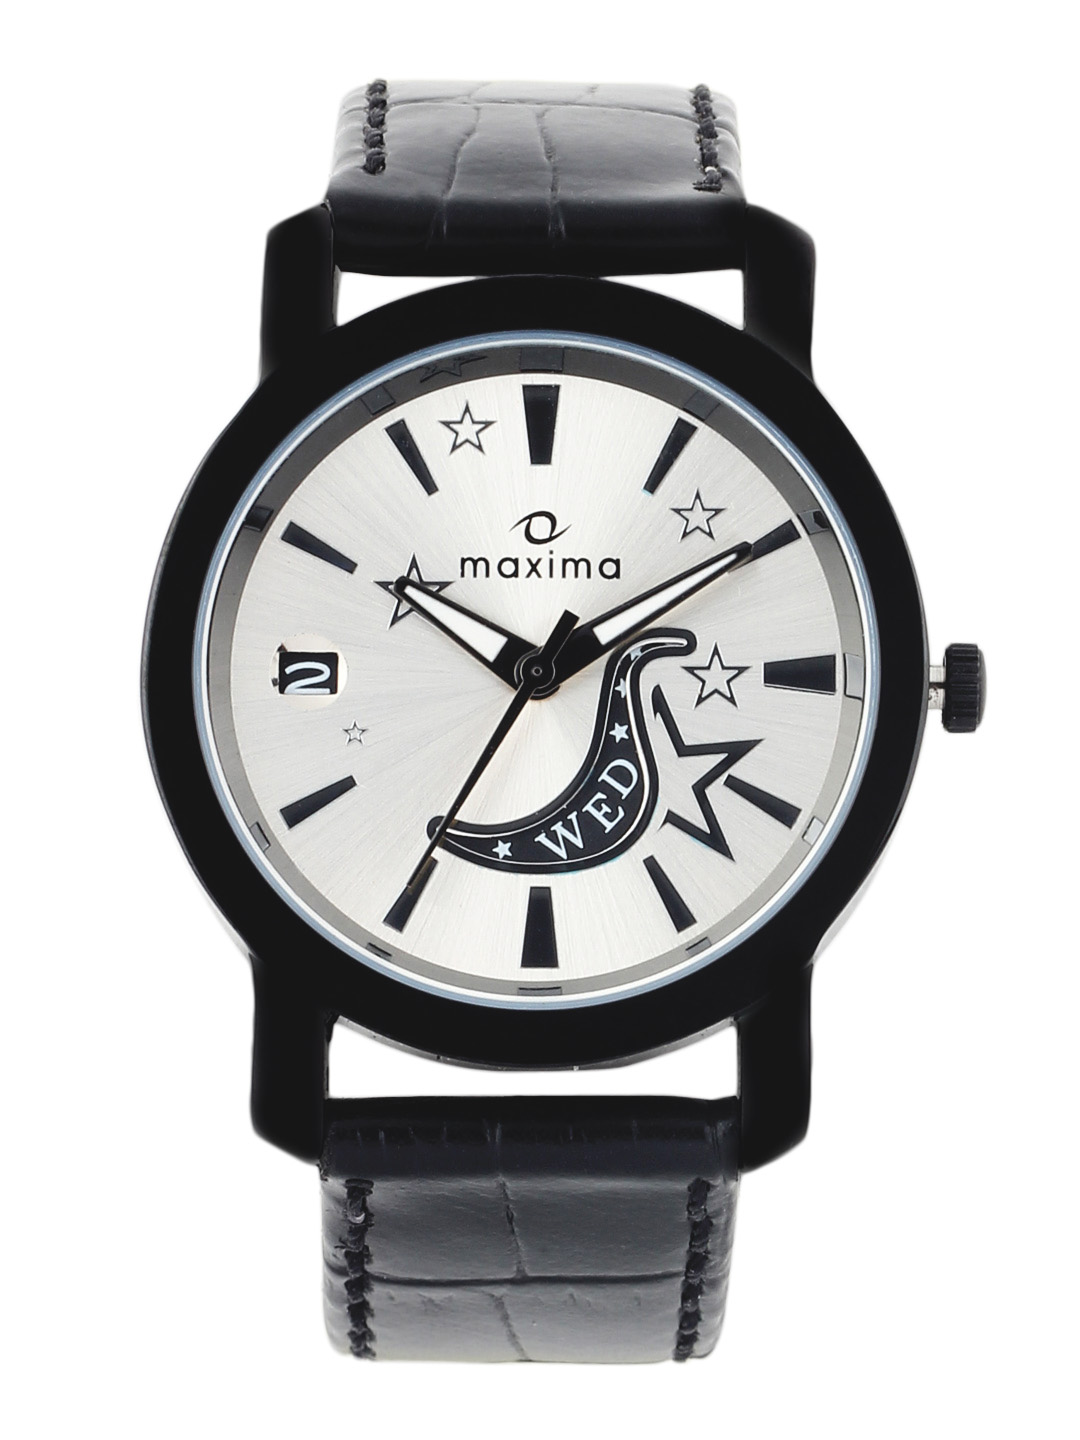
Maxima Attivo Women Silver Dial Watch
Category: Accessories / Watches / Watches
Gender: Women
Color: Silver
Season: Winter 2016
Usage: Casual